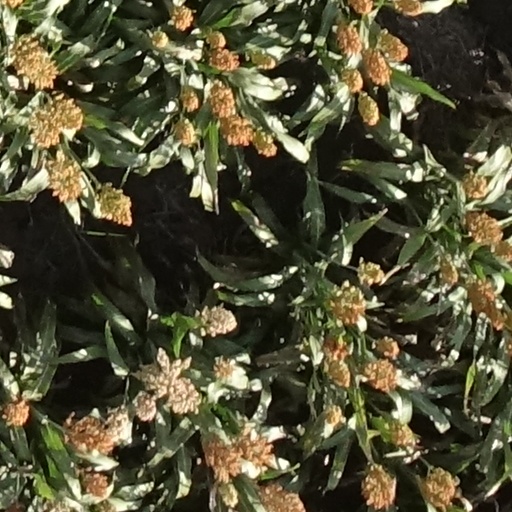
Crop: sorghum